Kashinsky District

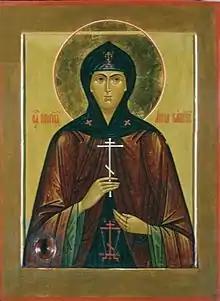
Saint Anna of Kashin, the icon of the late 19th century

It is unclear when Kashin was founded, with plausible dates in the 12th and the 13th centuries, and it is reliably mentioned in 1287, when it belonged to Principality of Tver. Since 1319, Kashin was the center of Principality of Kashin, which was first dependent on the Principality of Tver. In fact, Vasily, the first Prince of Kashin, was the son of Mikhail of Tver, and his mother and the wife of Michael, Anna of Kashin, lived in Kashin for the last years of her life. She was later canonized and is considered to be a saint protector of the town. Later, Kashin Principality was slowly drifting towards the Grand Duchy of Moscow. In 1375, it was accepted as an independent principality subordinate to Moscow, then between 1382 and 1399 it was a part of Principality of Tver, and in 1485 it was formally annexed by Moscow and abolished. In 1609 and 1612, during the Time of Troubles, Kashin was badly damaged by the Polish troops.